Monti Gemelli

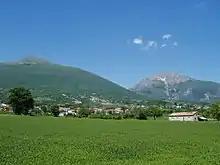
View of Monti Gemelli

Monti Gemelli ("Twin Mountains") is the name given to two similar mountains, Montagna dei Fiori and Montagna di Campli, in the Abruzzo region of Italy. They are located in the Province of Teramo.